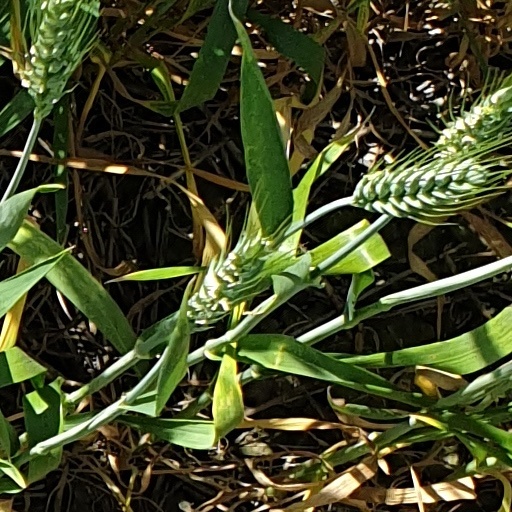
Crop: wheat